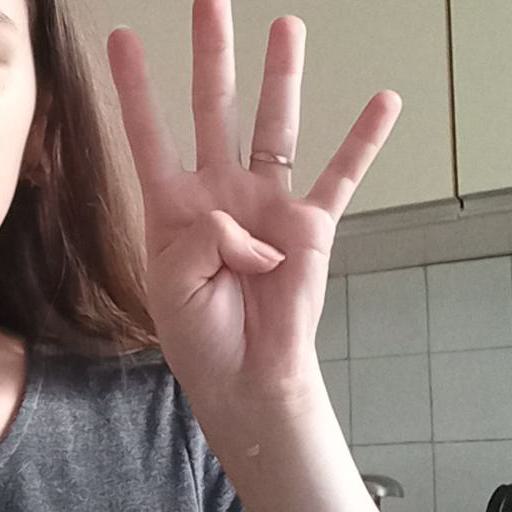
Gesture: four